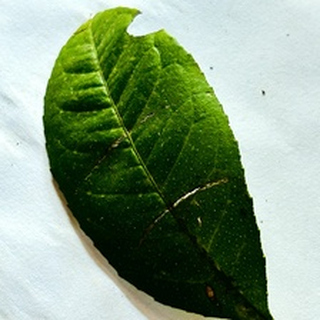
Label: lemon_deficiency